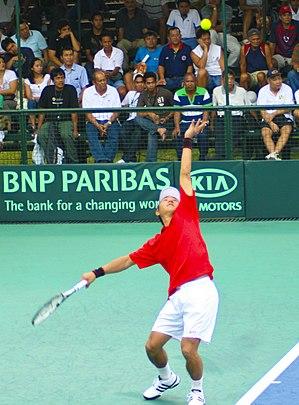
Takao Suzuki, né le 20 septembre 1976 à Sapporo, est un joueur de tennis professionnel japonais.